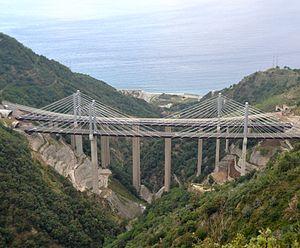
Cette liste de ponts d'Italie a pour vocation de présenter une liste de ponts remarquables d'Italie, tant par leurs caractéristiques dimensionnelles, que par leur intérêt architectural ou historique.
Le viaduc de Favazzina est un ouvrage haubané en semi-harpe situé à proximité de Scilla, dans la ville métropolitaine de Reggio de Calabre, en Italie.
L'autoroute italienne A2, également autoroute de la Méditerranée, longue de 442,2 km, relie Salerne et la région de Naples à Reggio de Calabre, à l'extrême pointe de la péninsule italienne.